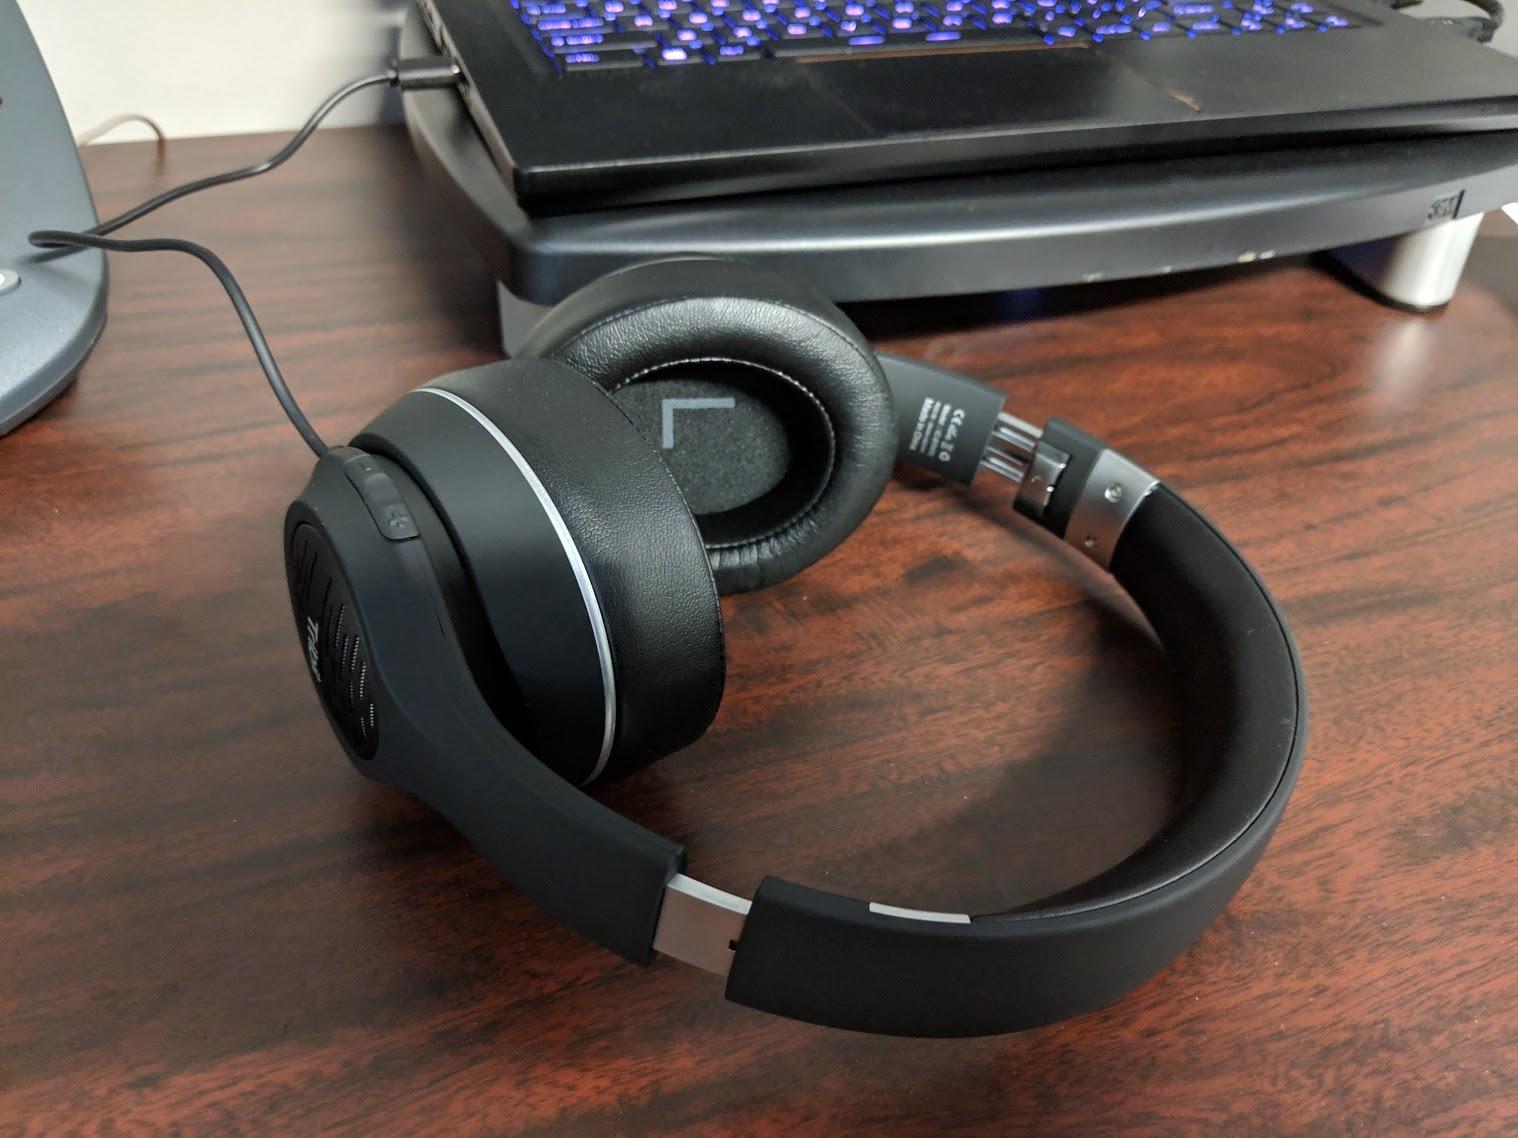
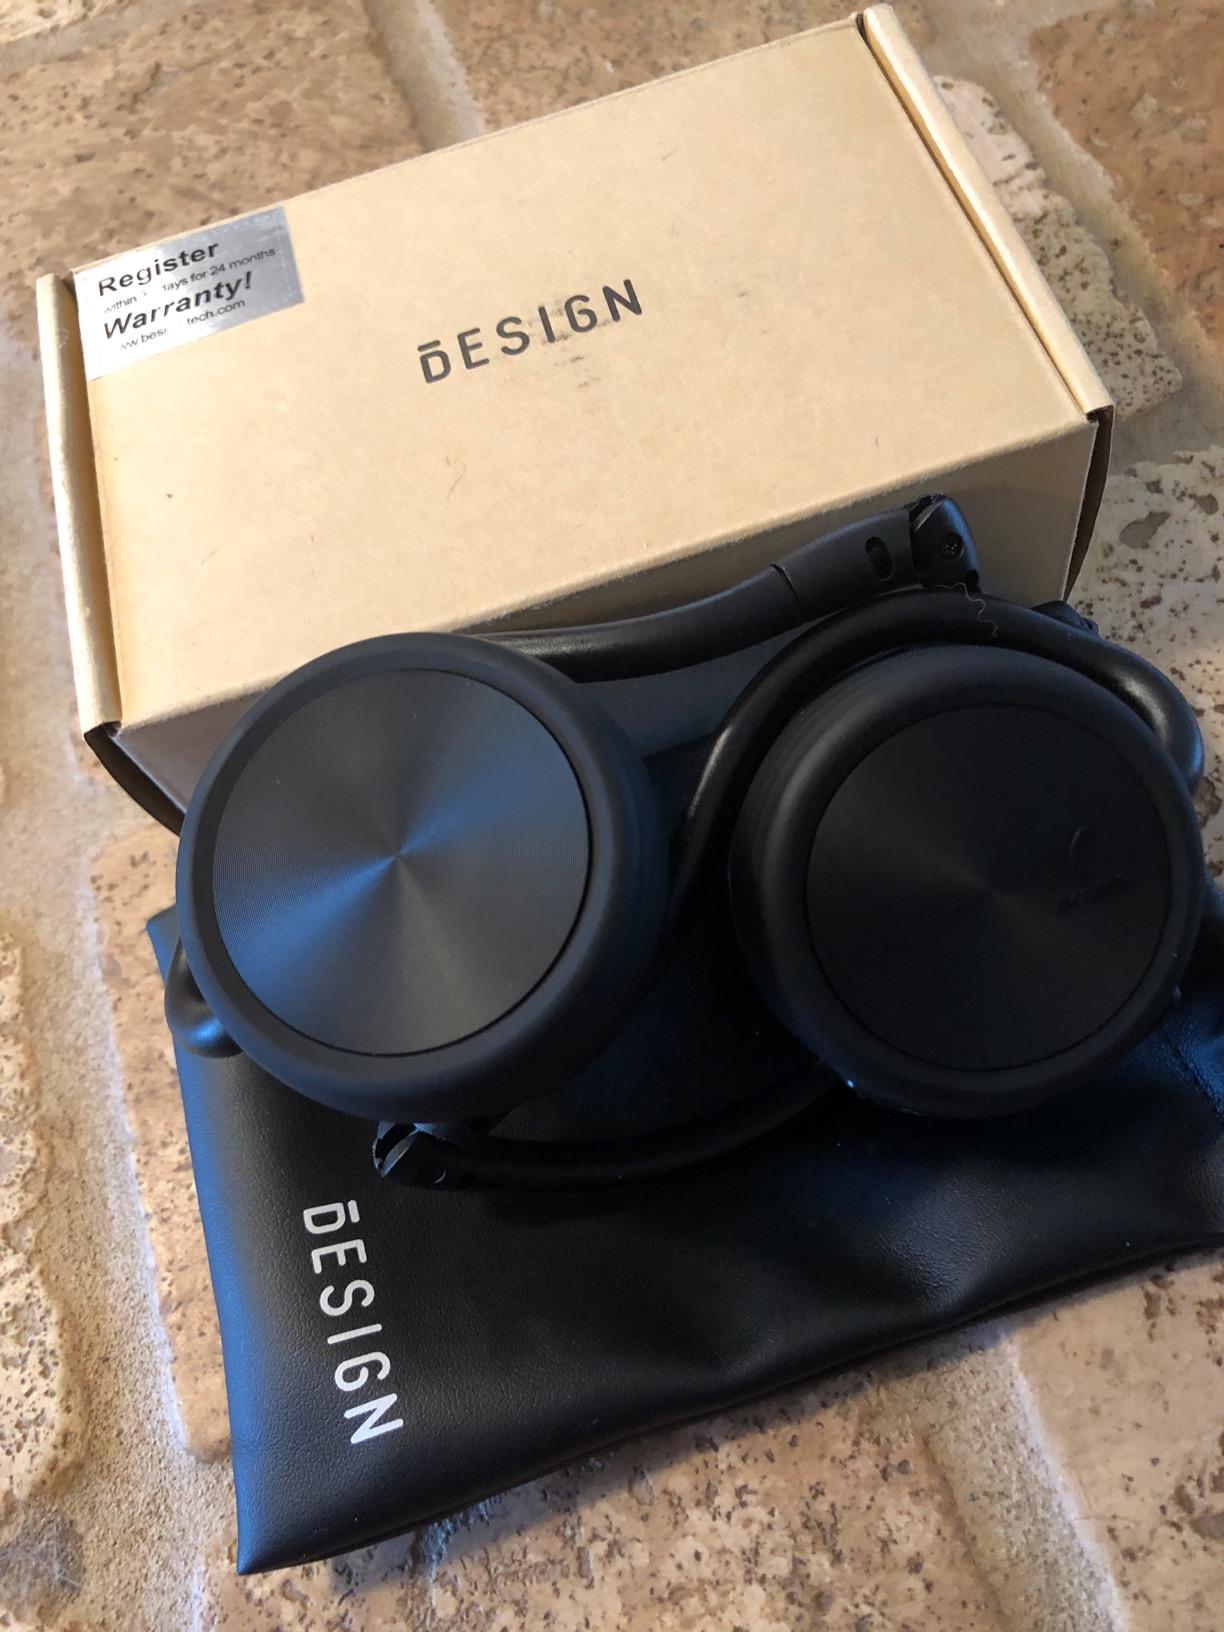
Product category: headphones
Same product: no